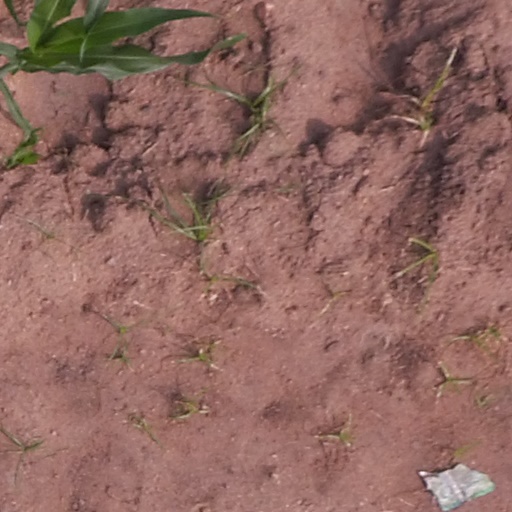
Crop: maize; corn